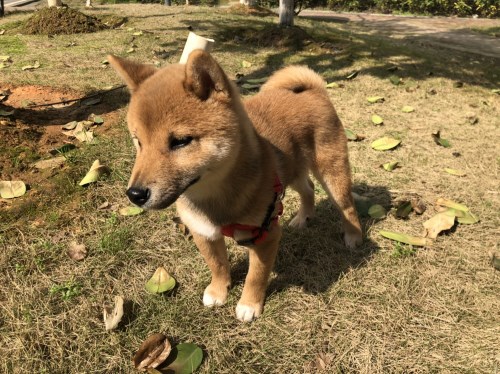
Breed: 1043-n000001-Shiba_Dog